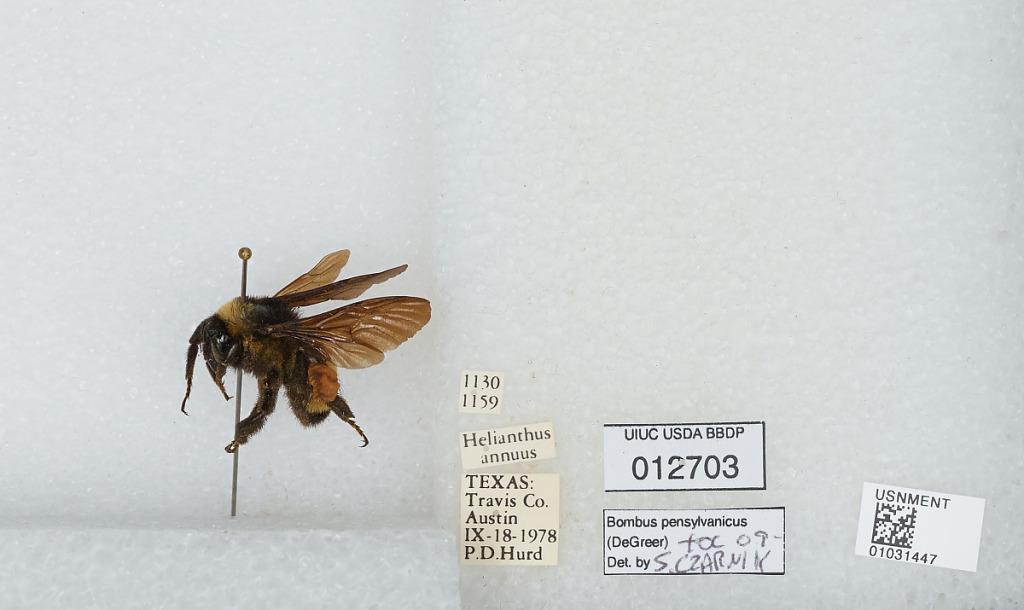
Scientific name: Bombus (Fervidobombus) pensylvanicus pensylvanicus (De Geer)
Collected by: P. Hurd
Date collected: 1978-9-18
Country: United States
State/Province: Texas
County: Travis
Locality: Austin